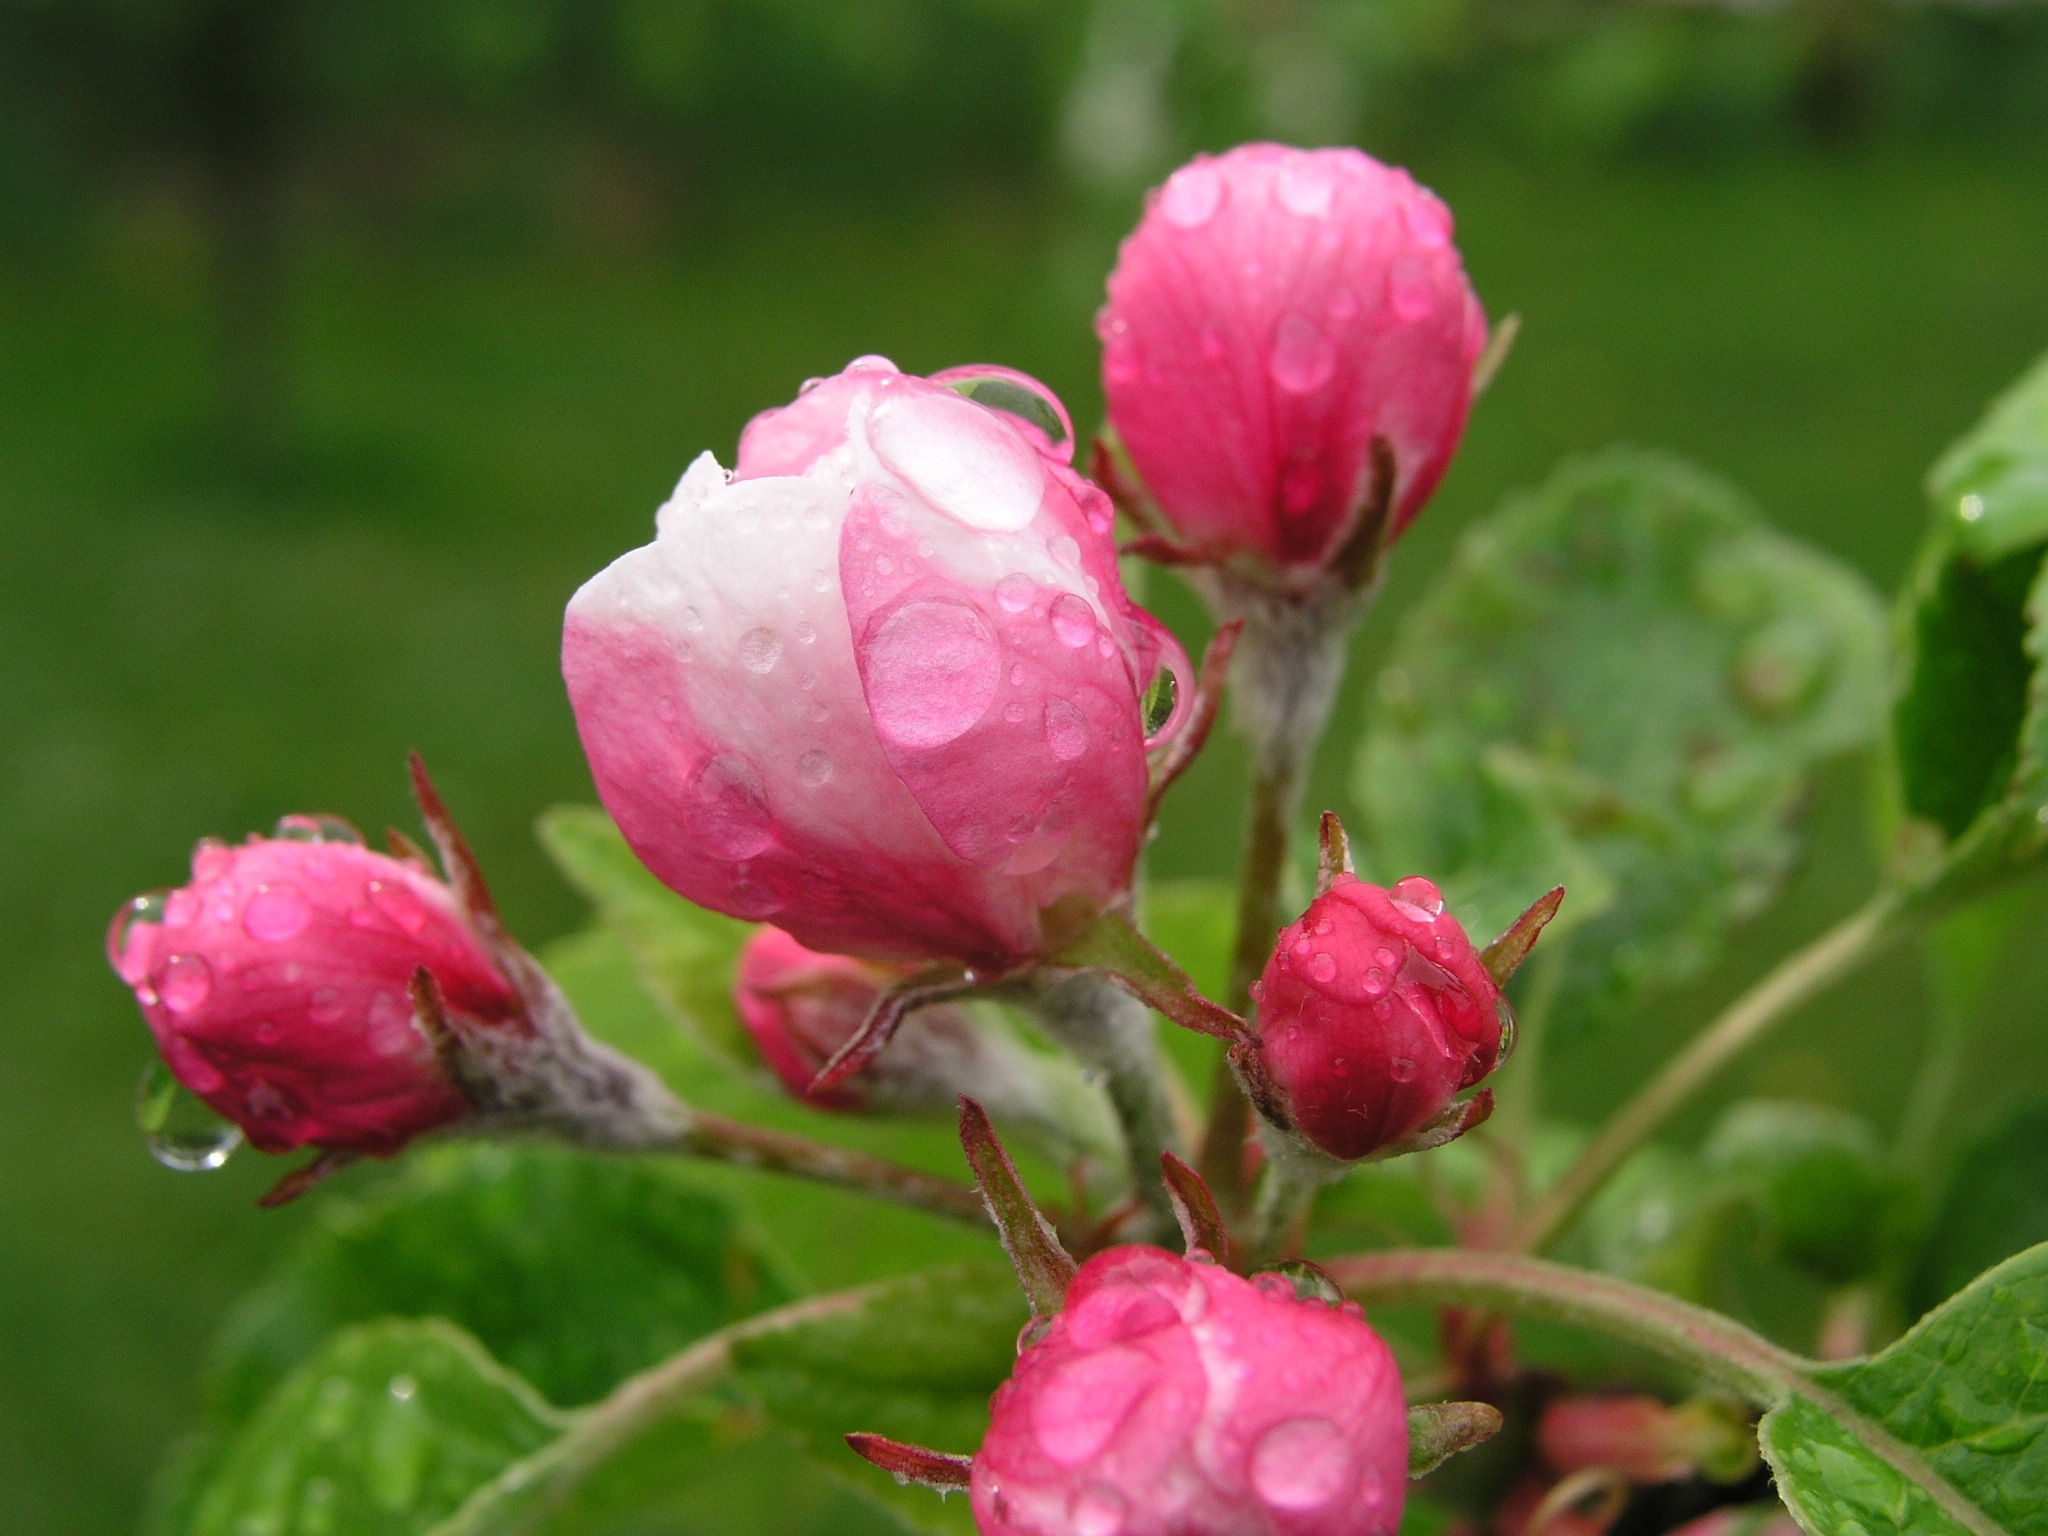
blossom, plant, flower, petal, summer, rose, botany, pink, flora, shrub, rosen, bud, floribunda, macro photography, flowering plant, garden roses, rose family, rosa rugosa, land plant, rosa rubiginosa